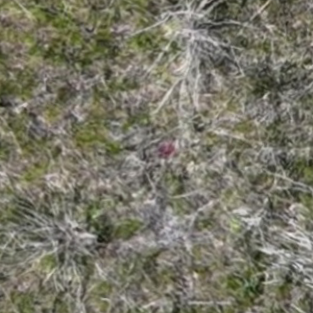
Month: may
Dye color: red
Dye concentration: low